COVID-19 pandemic in the Northwest Territories

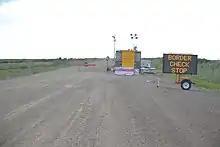
Border Checkpoint on the Dempster Highway

The COVID-19 pandemic in the Northwest Territories is part of an ongoing global pandemic of coronavirus disease 2019 (COVID-19), an infectious disease caused by severe acute respiratory syndrome coronavirus 2 (SARS-CoV-2). As of February 23, 2022, there have been 8,495 confirmed cases in Northwest Territories with 7,999 recoveries and 19 deaths.